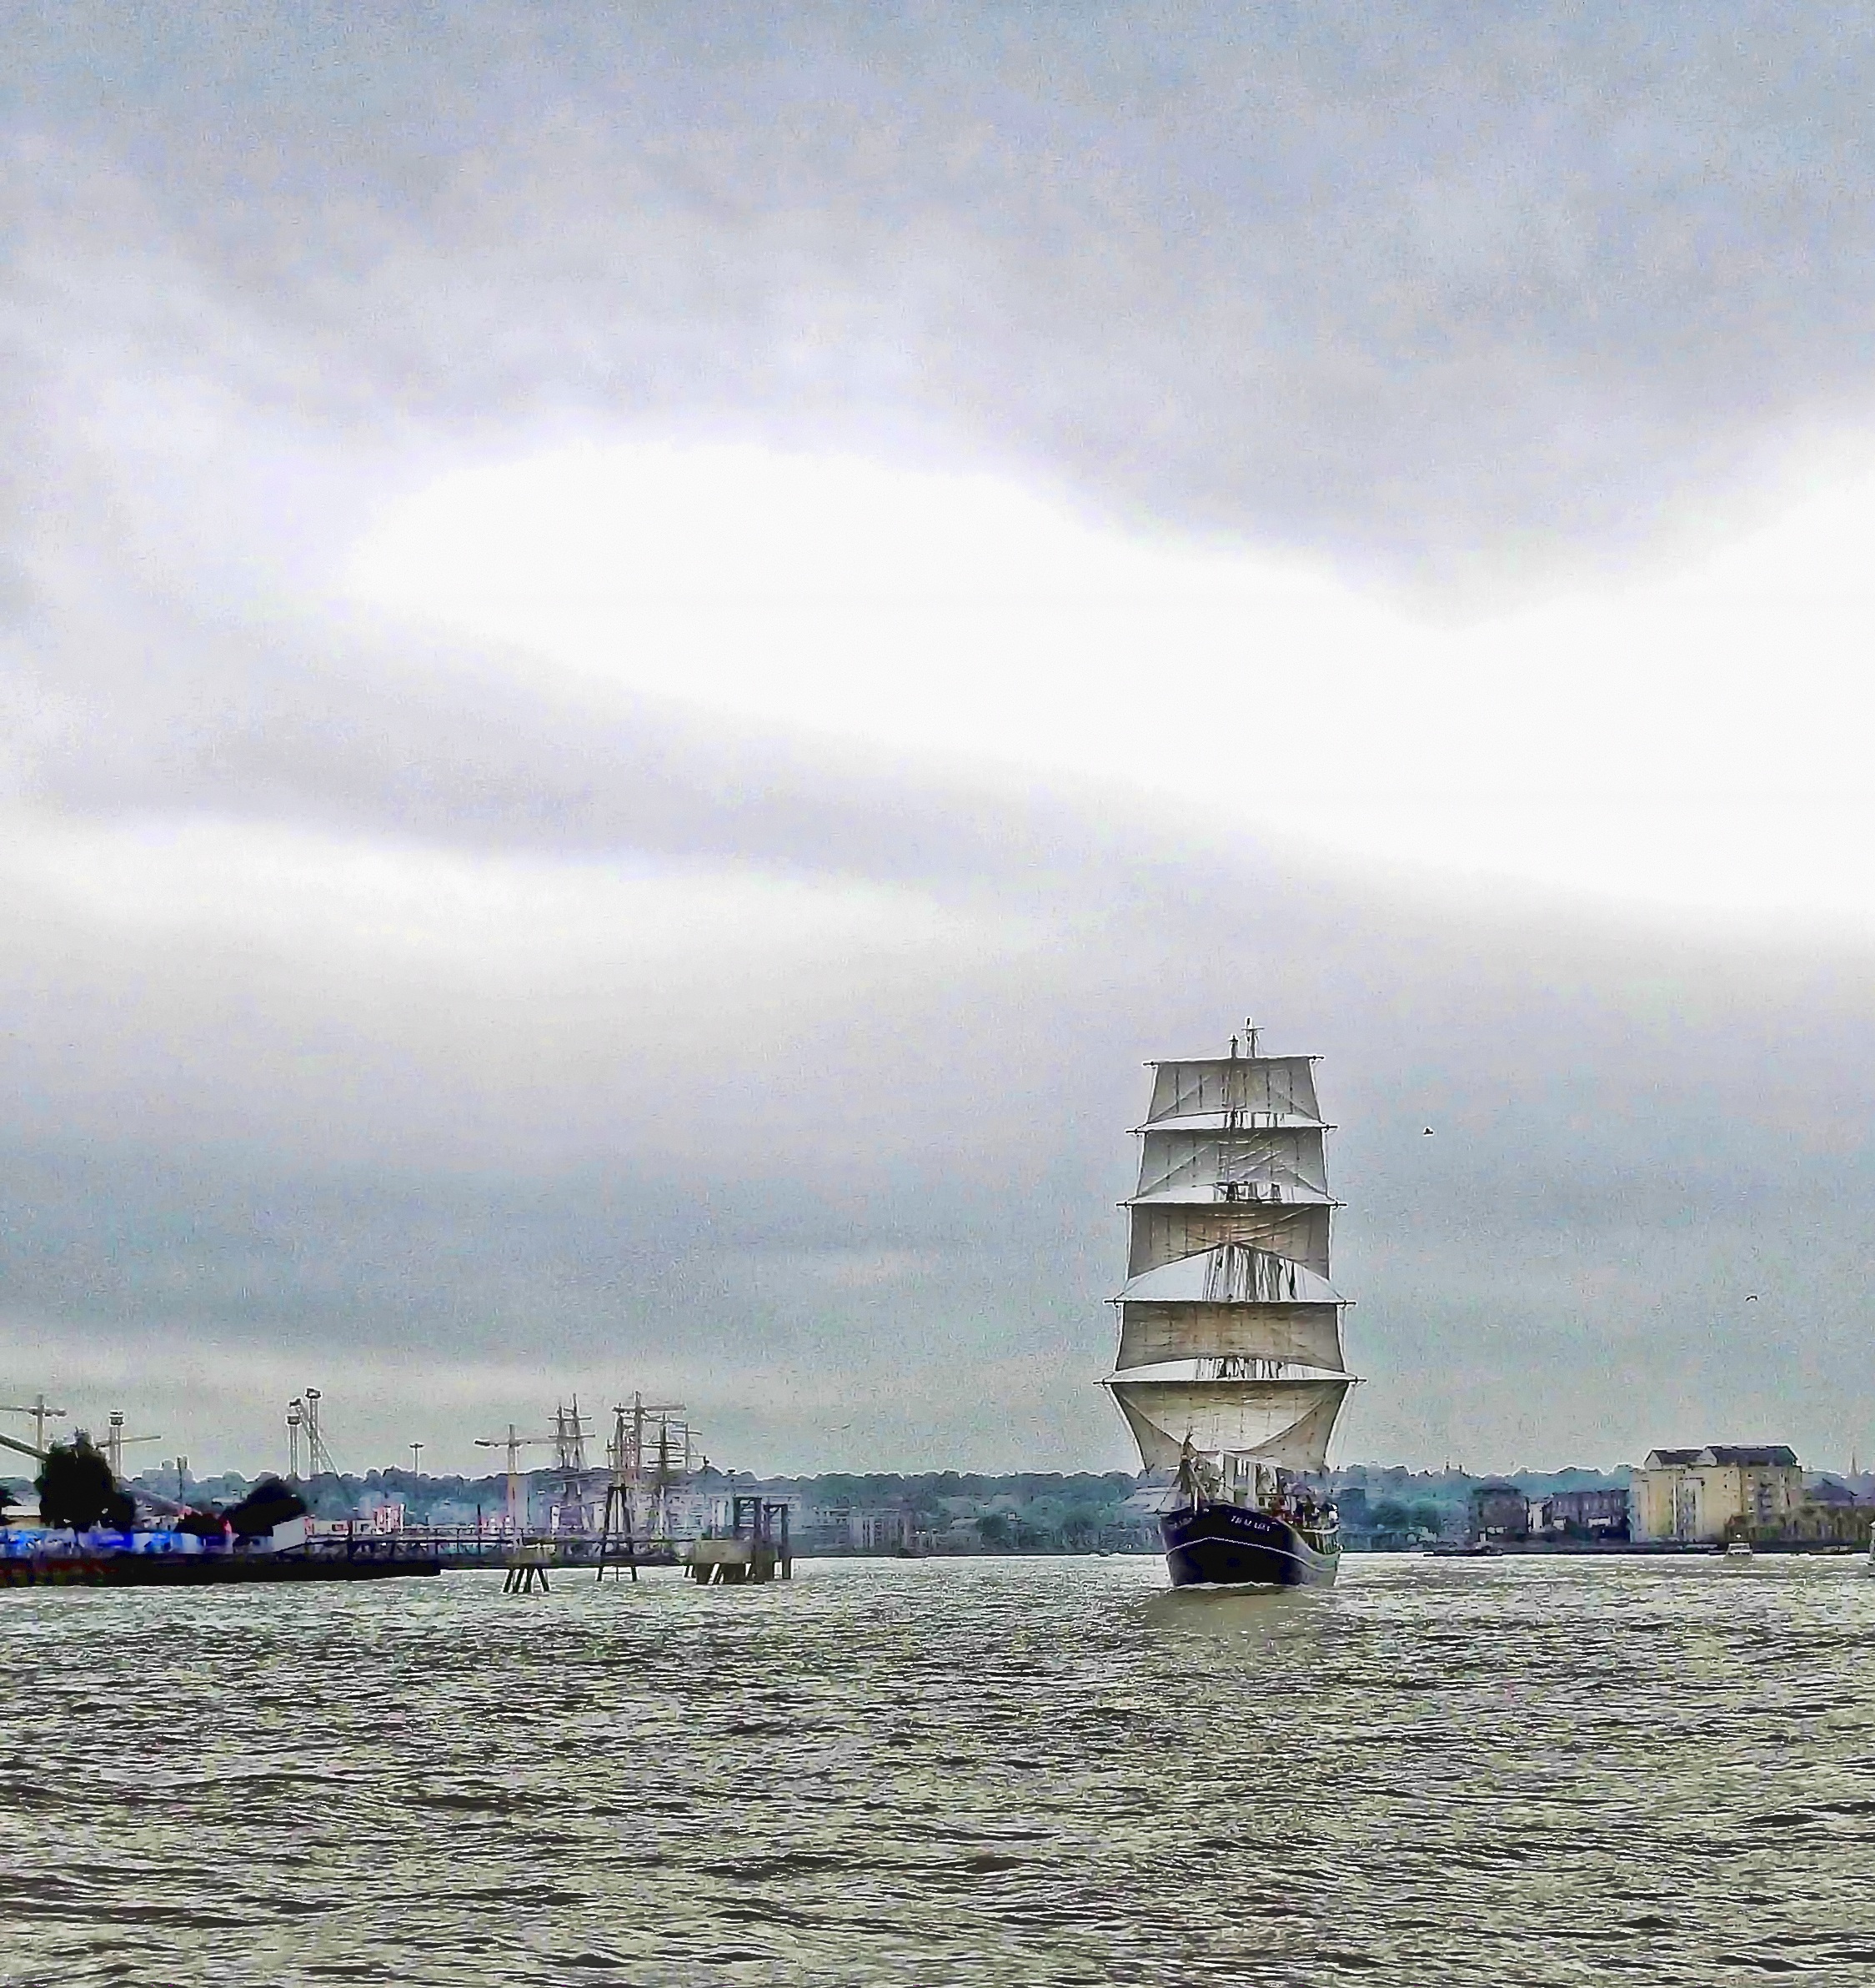
sea, coast, water, sky, sunset, boat, river, ship, travel, evening, vehicle, scenic, color, bay, romantic, harbor, port, sail, hull, watercraft, sailing boat, sailing ship, ship sails